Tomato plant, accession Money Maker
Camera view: bottom (45 deg); turntable rotation: 180 degrees
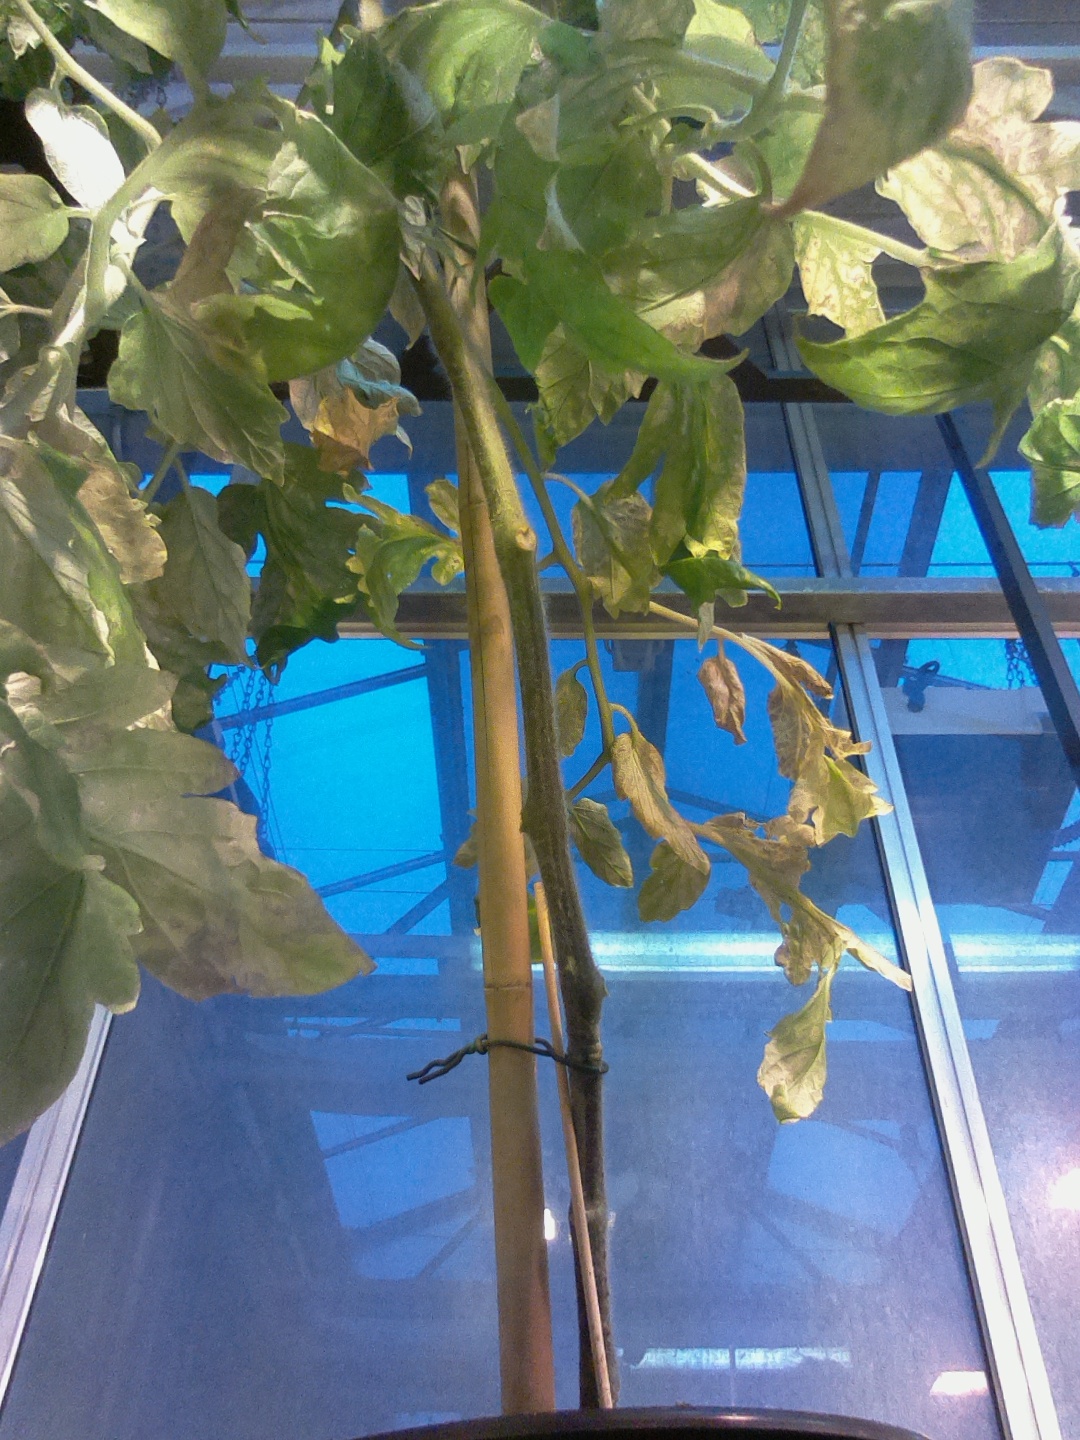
BBCH growth stage 74: 40%-50% of final fruit size